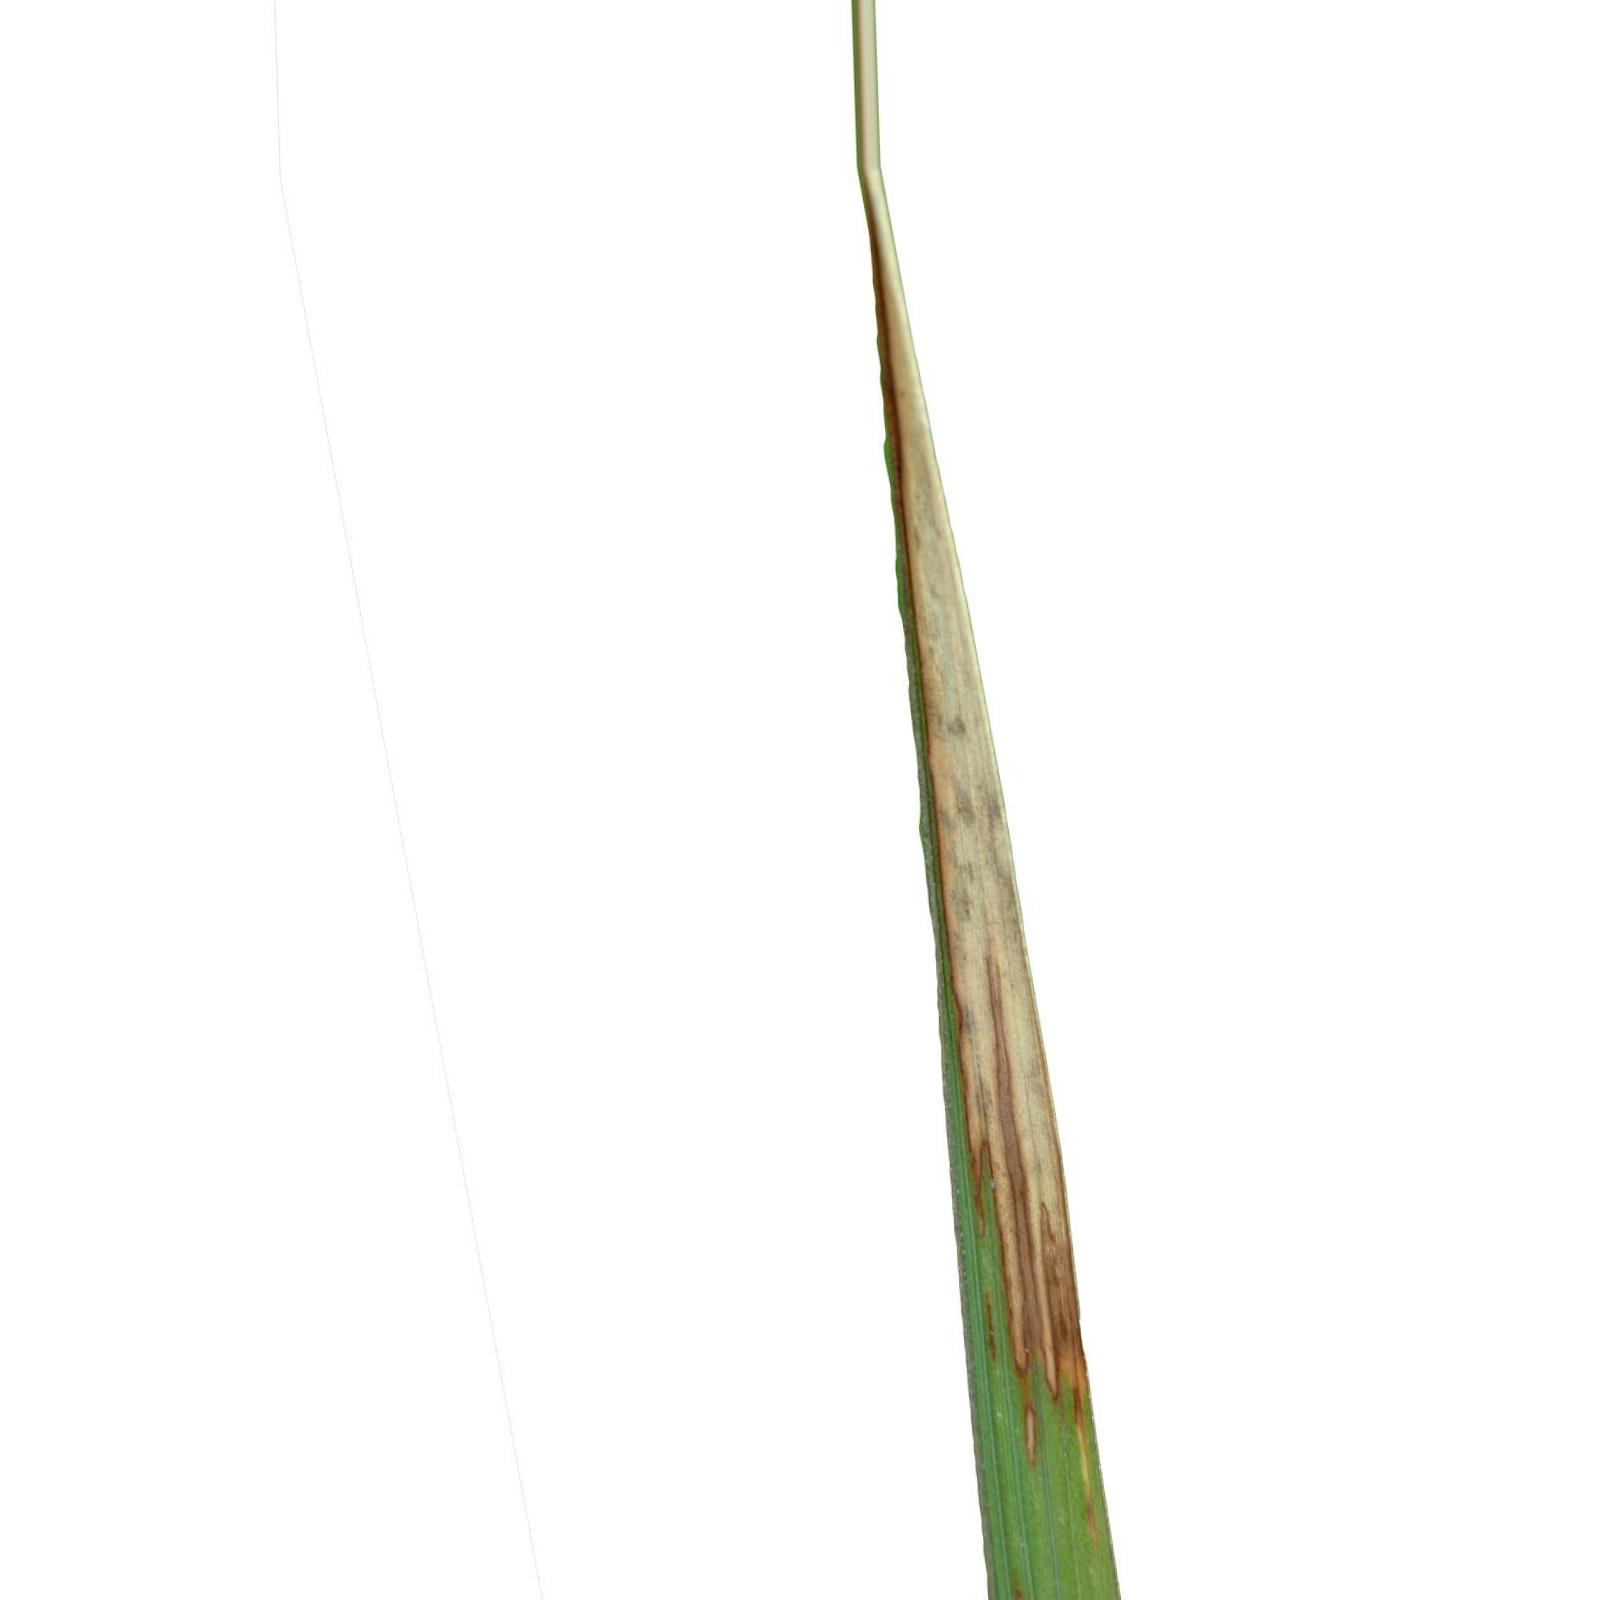
Nhãn: Bệnh Cháy lá ( Leaf scald )